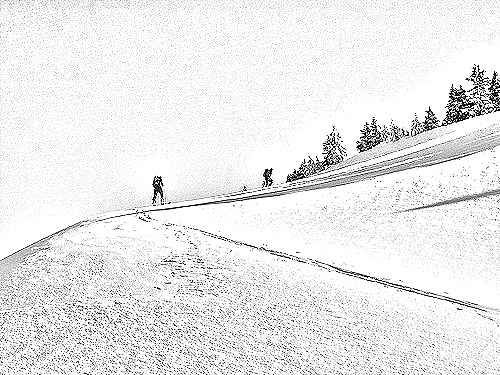
Portrait style: Sketch Portrait